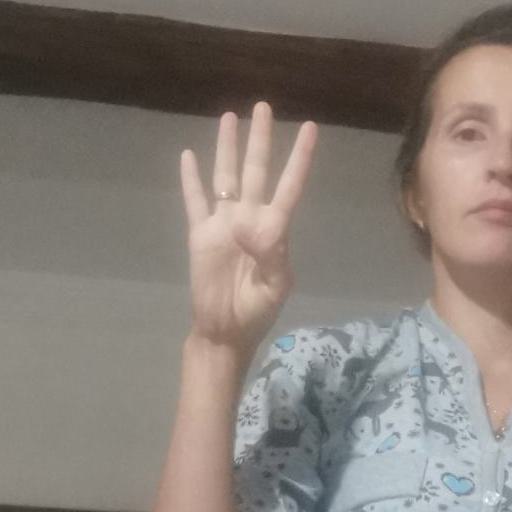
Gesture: four